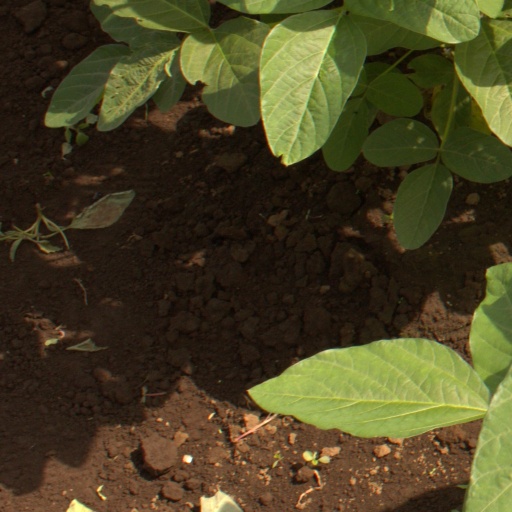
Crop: soybean